Streptocarpus ionanthus

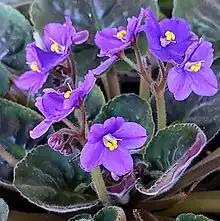
Streptocarpus ionanthus (H.Wendl.) Christenh.

, "Plants of the World Online" accepted the following subspecies and varieties. Many have previously been treated as separate species in the no longer recognized genus "Saintpaulia".